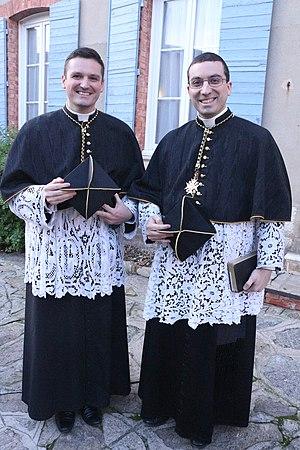
Les chanoines Sébastien et Frédéric Goupil, fondateurs du Chapitre de Saint-Remi.
Un chanoine est un clerc appartenant à un chapitre ou à une congrégation, et consacré à la prière liturgique au choeur, voire à l'enseignement, la prédication, le secours des pauvres, la chorale, etc.
L'Ordre de saint Remi est une association de fidèles catholiques réunie autour d'un chapitre collégial de chanoines séculiers, qui a son siège à La Roquebrussanne en Provence.